Belém

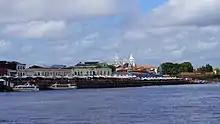
Ver-o-Peso Public Market.

Located less than from the center of Belém, in the Tenoné neighborhood, the Bioparque Amazônia Safari – Crocodilo Safari Zoo, is surrounded by forests, rivers and streams. Summary of the Amazon landscape with lush flora and fauna, the zoo has about of trails in an area composed of four interconnected ecosystems.